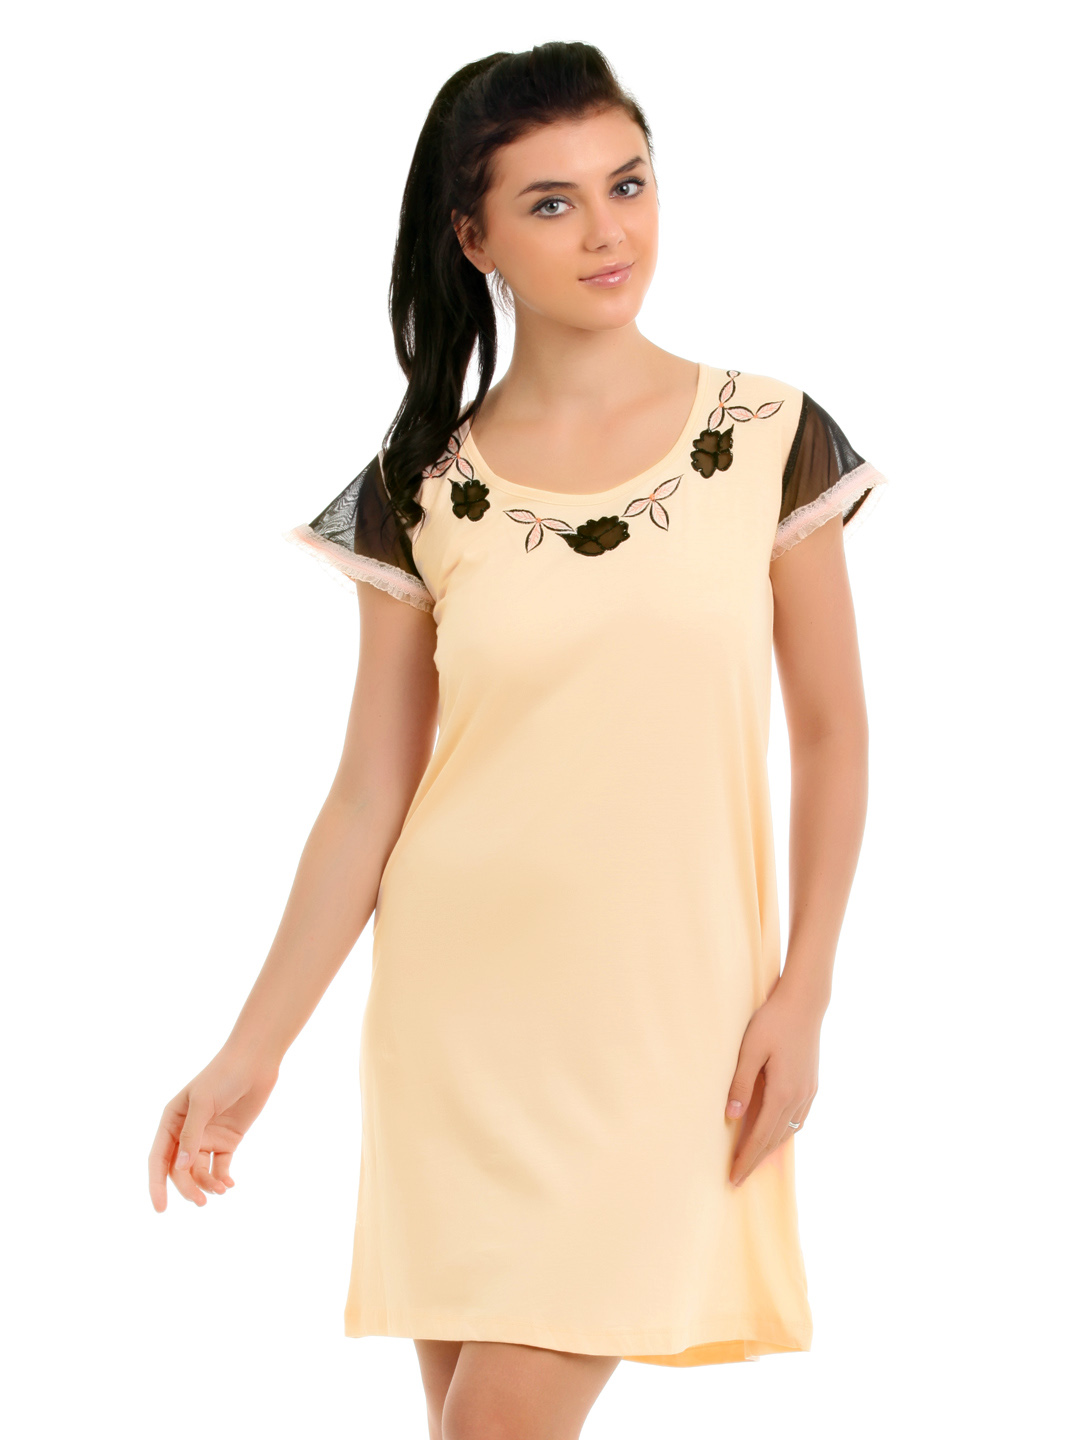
Red Rose Women Peach Nightdress
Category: Apparel / Loungewear and Nightwear / Nightdress
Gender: Women
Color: Peach
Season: Winter 2015
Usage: Casual